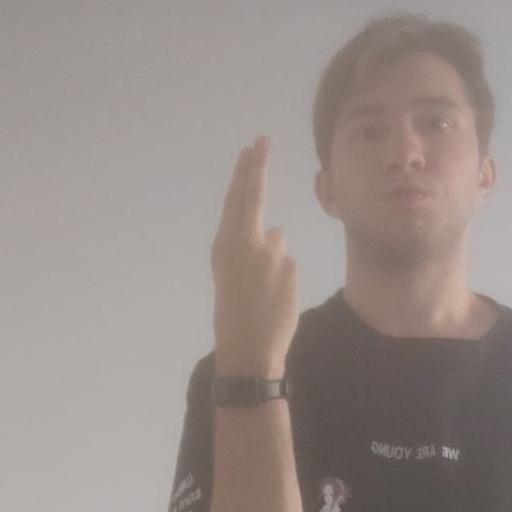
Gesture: two_up_inverted